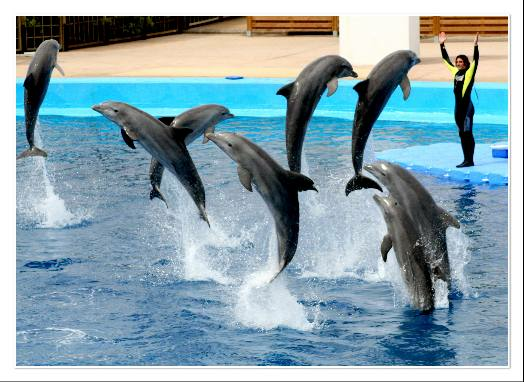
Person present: No